Marupakkam

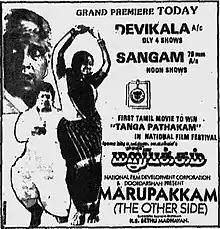
Theatrical release poster

Marupakkam is a 1991 Indian Tamil-language drama film written and directed by K. S. Sethumadhavan. An adaptation of the Tamil novella "Uchi Veyyil" by Indira Parthasarathy, the film stars Sivakumar, Radha, and Jayabharathi. Its music is composed by L. Vaidyanathan.